Oz Park

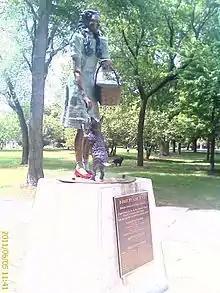
Statue of Dorothy and Toto in Oz Park

During the 1950s, the area surrounding what is now called Oz Park was in need of improvement. The city of Chicago gave the Lincoln Park Conservation Association permission to improve the community in the 1960s. In 1974, the Chicago Park District acquired the land and began constructing a park. Lyman Frank Baum, a children's author and the creator of "The Wonderful Wizard of Oz", was a resident of Chicago’s Humboldt Park in the 1890s. Remembering its former resident, fans of The Wizard of Oz would gather in the park for an Oz Festival to honor the famous book, movie, and author every year. The park was officially named Oz Park in 1976, The Oz Park Advisory Council raised the money to put sculptures of the Tin Man, Cowardly Lion, Scarecrow, and Dorothy and Toto by sculptor John Kearney in the Park.